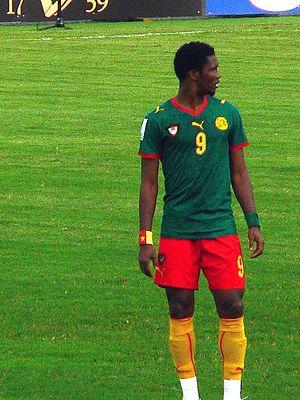
Samuel Eto'o Fils, né le 10 mars 1981 à Nkon au Cameroun, est un ancien footballeur international camerounais qui évoluait au poste d'attaquant. Il possède également la nationalité espagnole depuis 2007.